Valle Antigorio

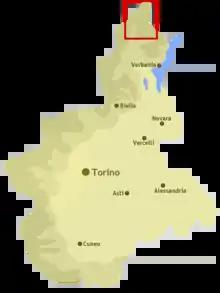
Valle Antigorio

The Antigorio Valley is one of the Alpine valleys radiating from the Ossola Valley (Province of Verbano Cusio Ossola), in the region of Piedmont, northern Italy.